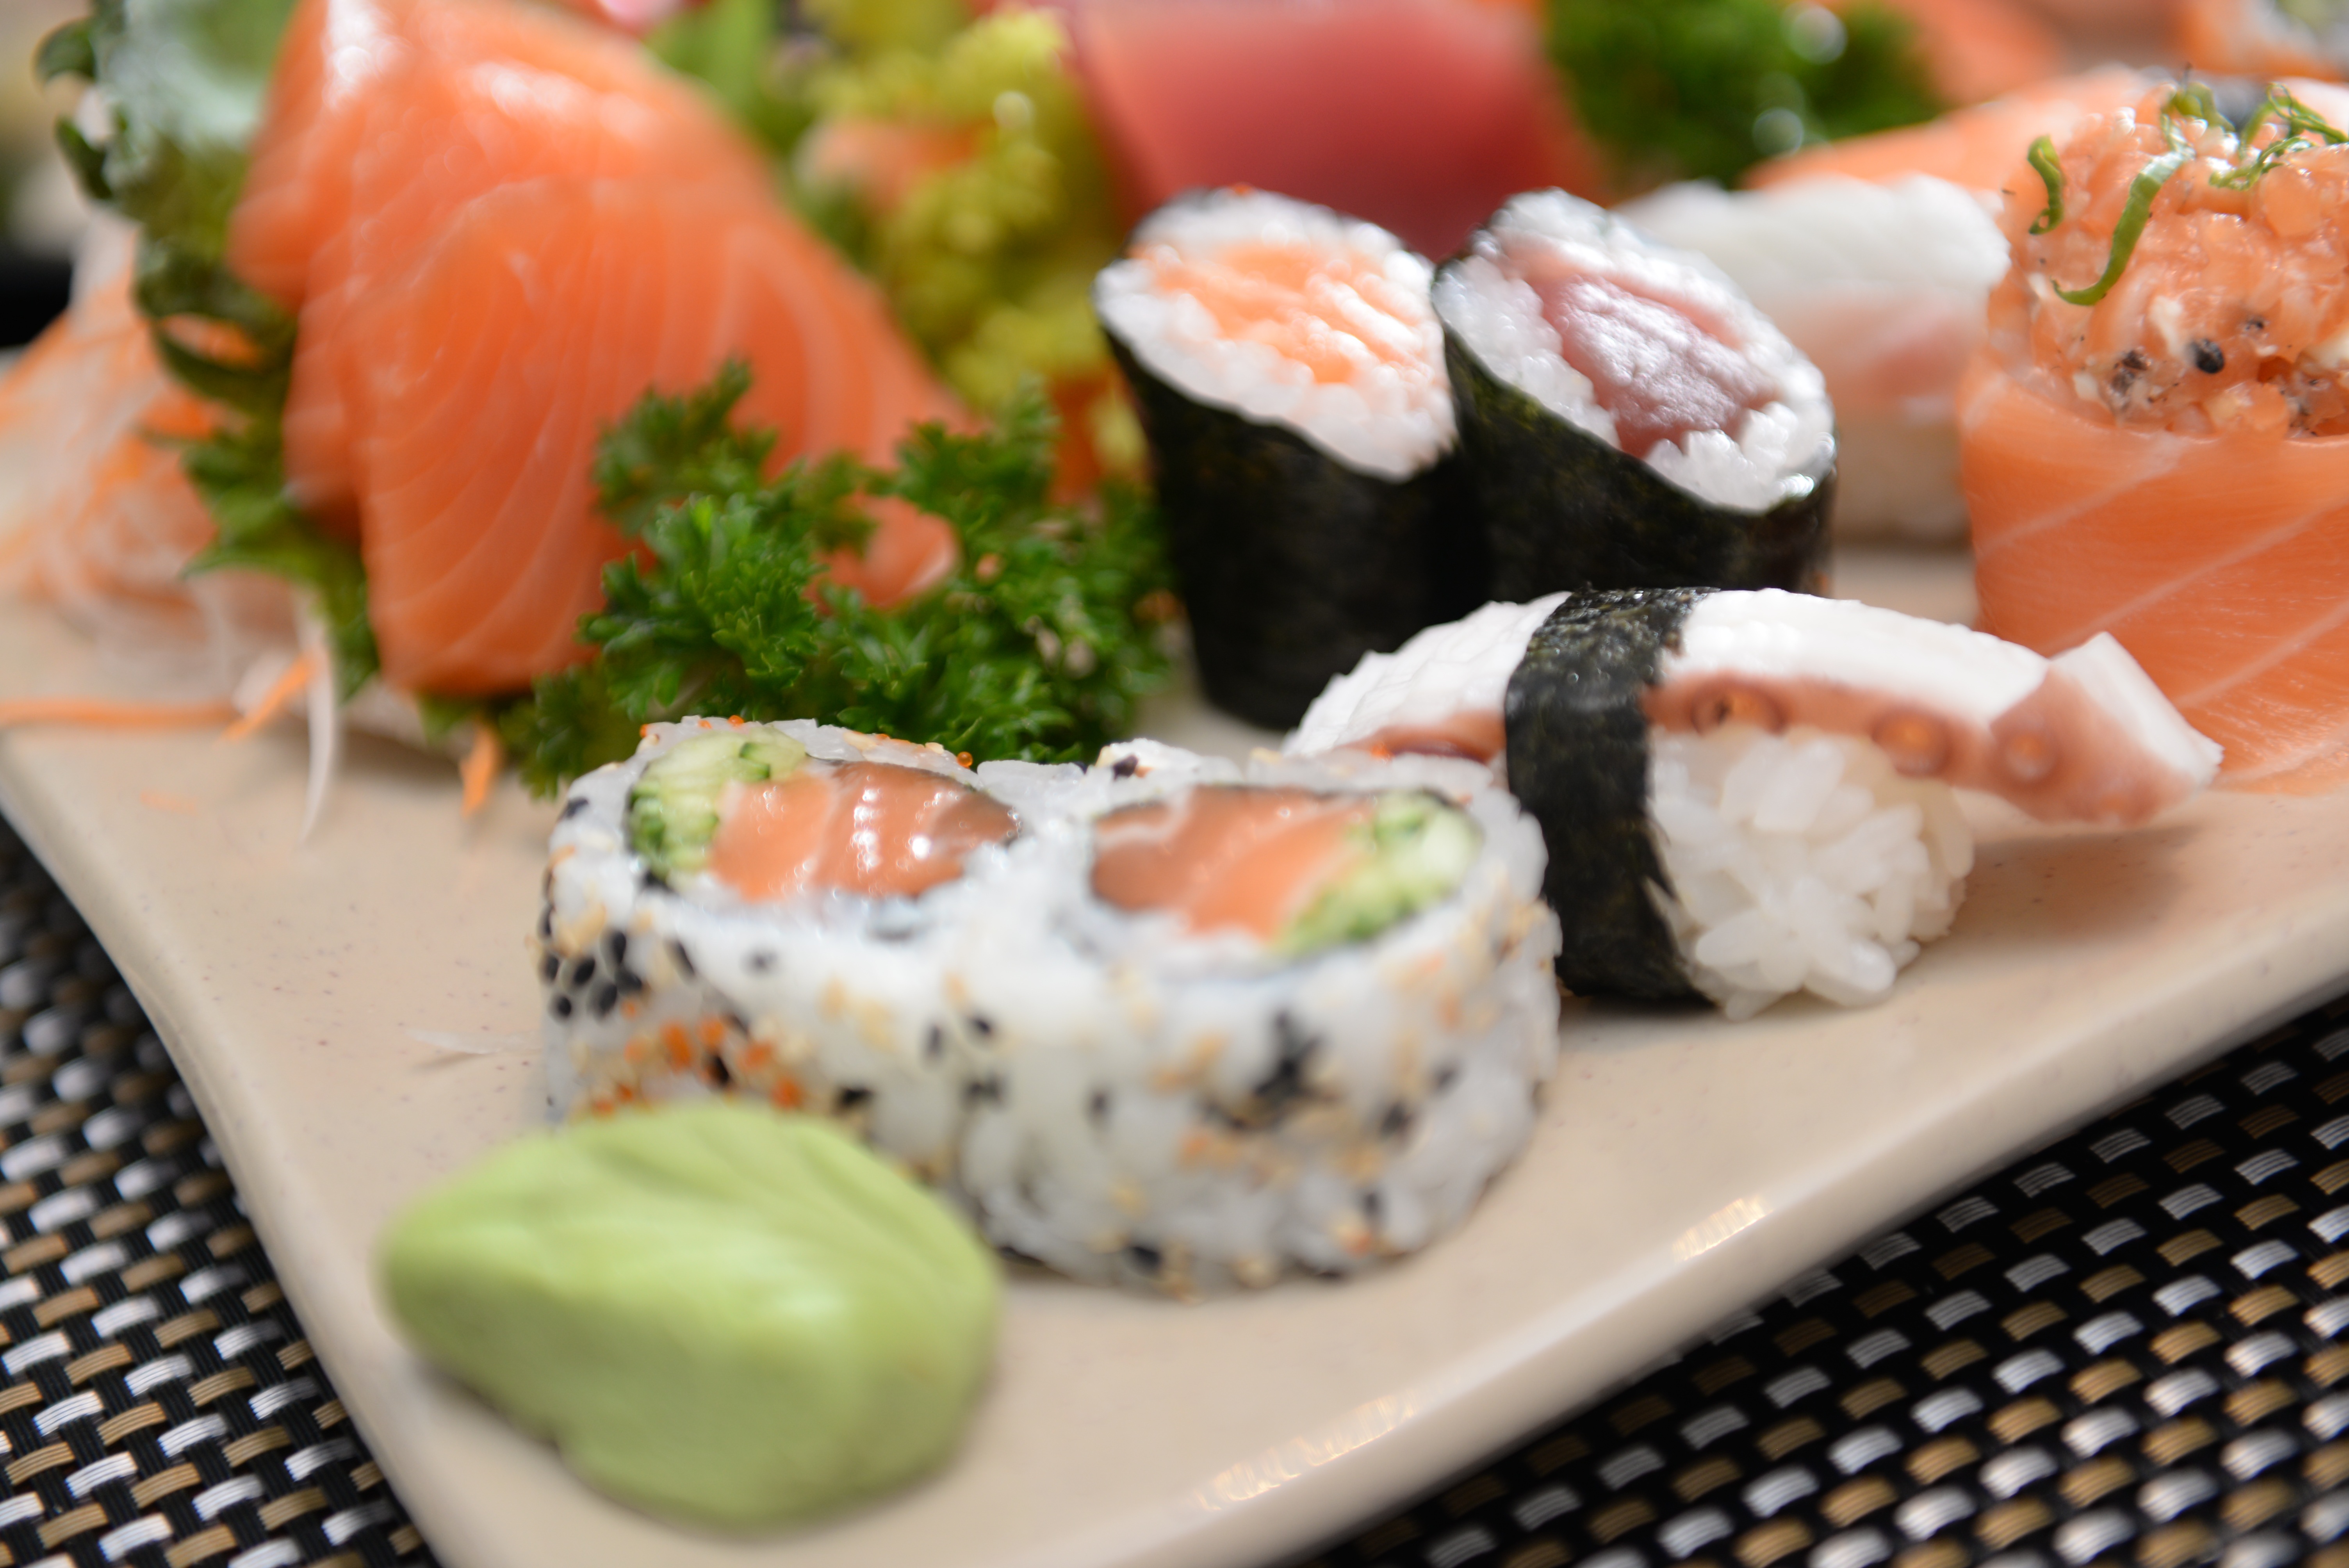
sea, dish, meal, food, seafood, asia, fish, japan, eat, cuisine, rice, shrimp, asian food, sushi, sashimi, japanese, dinner, salmon, hors d oeuvre, japanese cuisine, smoked salmon, gimbap, california roll